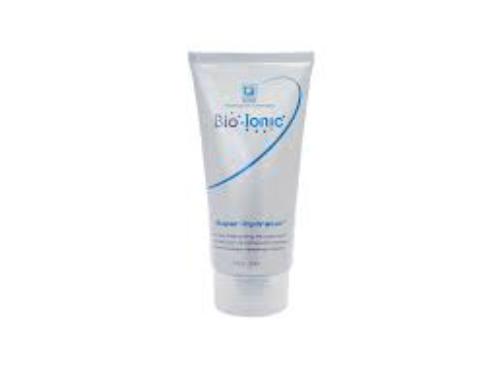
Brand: bio ionic
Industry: Necessities